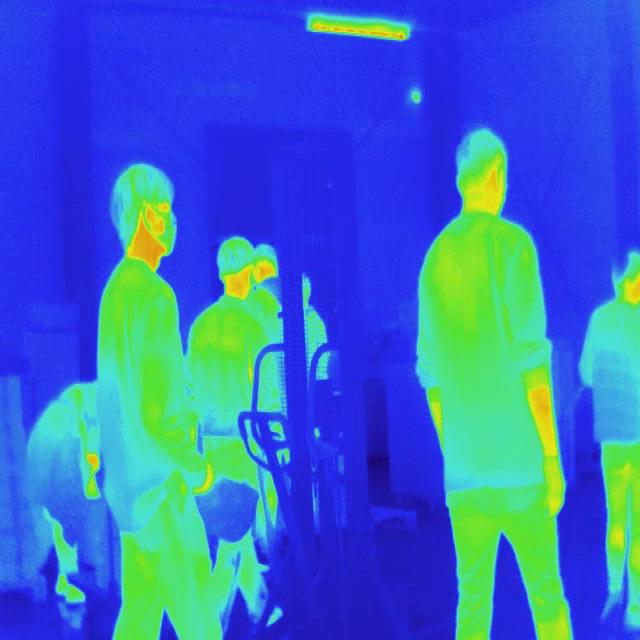
Detected objects:
label: person
label: person
label: person
label: person
label: person